Dominique Lavanant

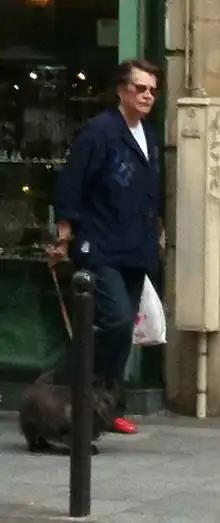
Lavanant in 2012

Dominique Lavanant (born 24 May 1944) is a French film and theatrical actress. She is known for her comedy skills especially with posh and distinguished characters like Rosalind Russell's; characters often defined by the adjective "BCBG", "bon chic bon genre", and which refers to a particular stereotype of the French upper middle class – to be conservative in both outlook and dress.